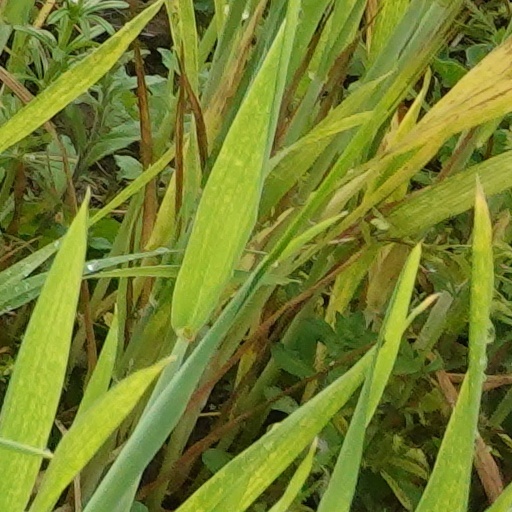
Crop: wheat